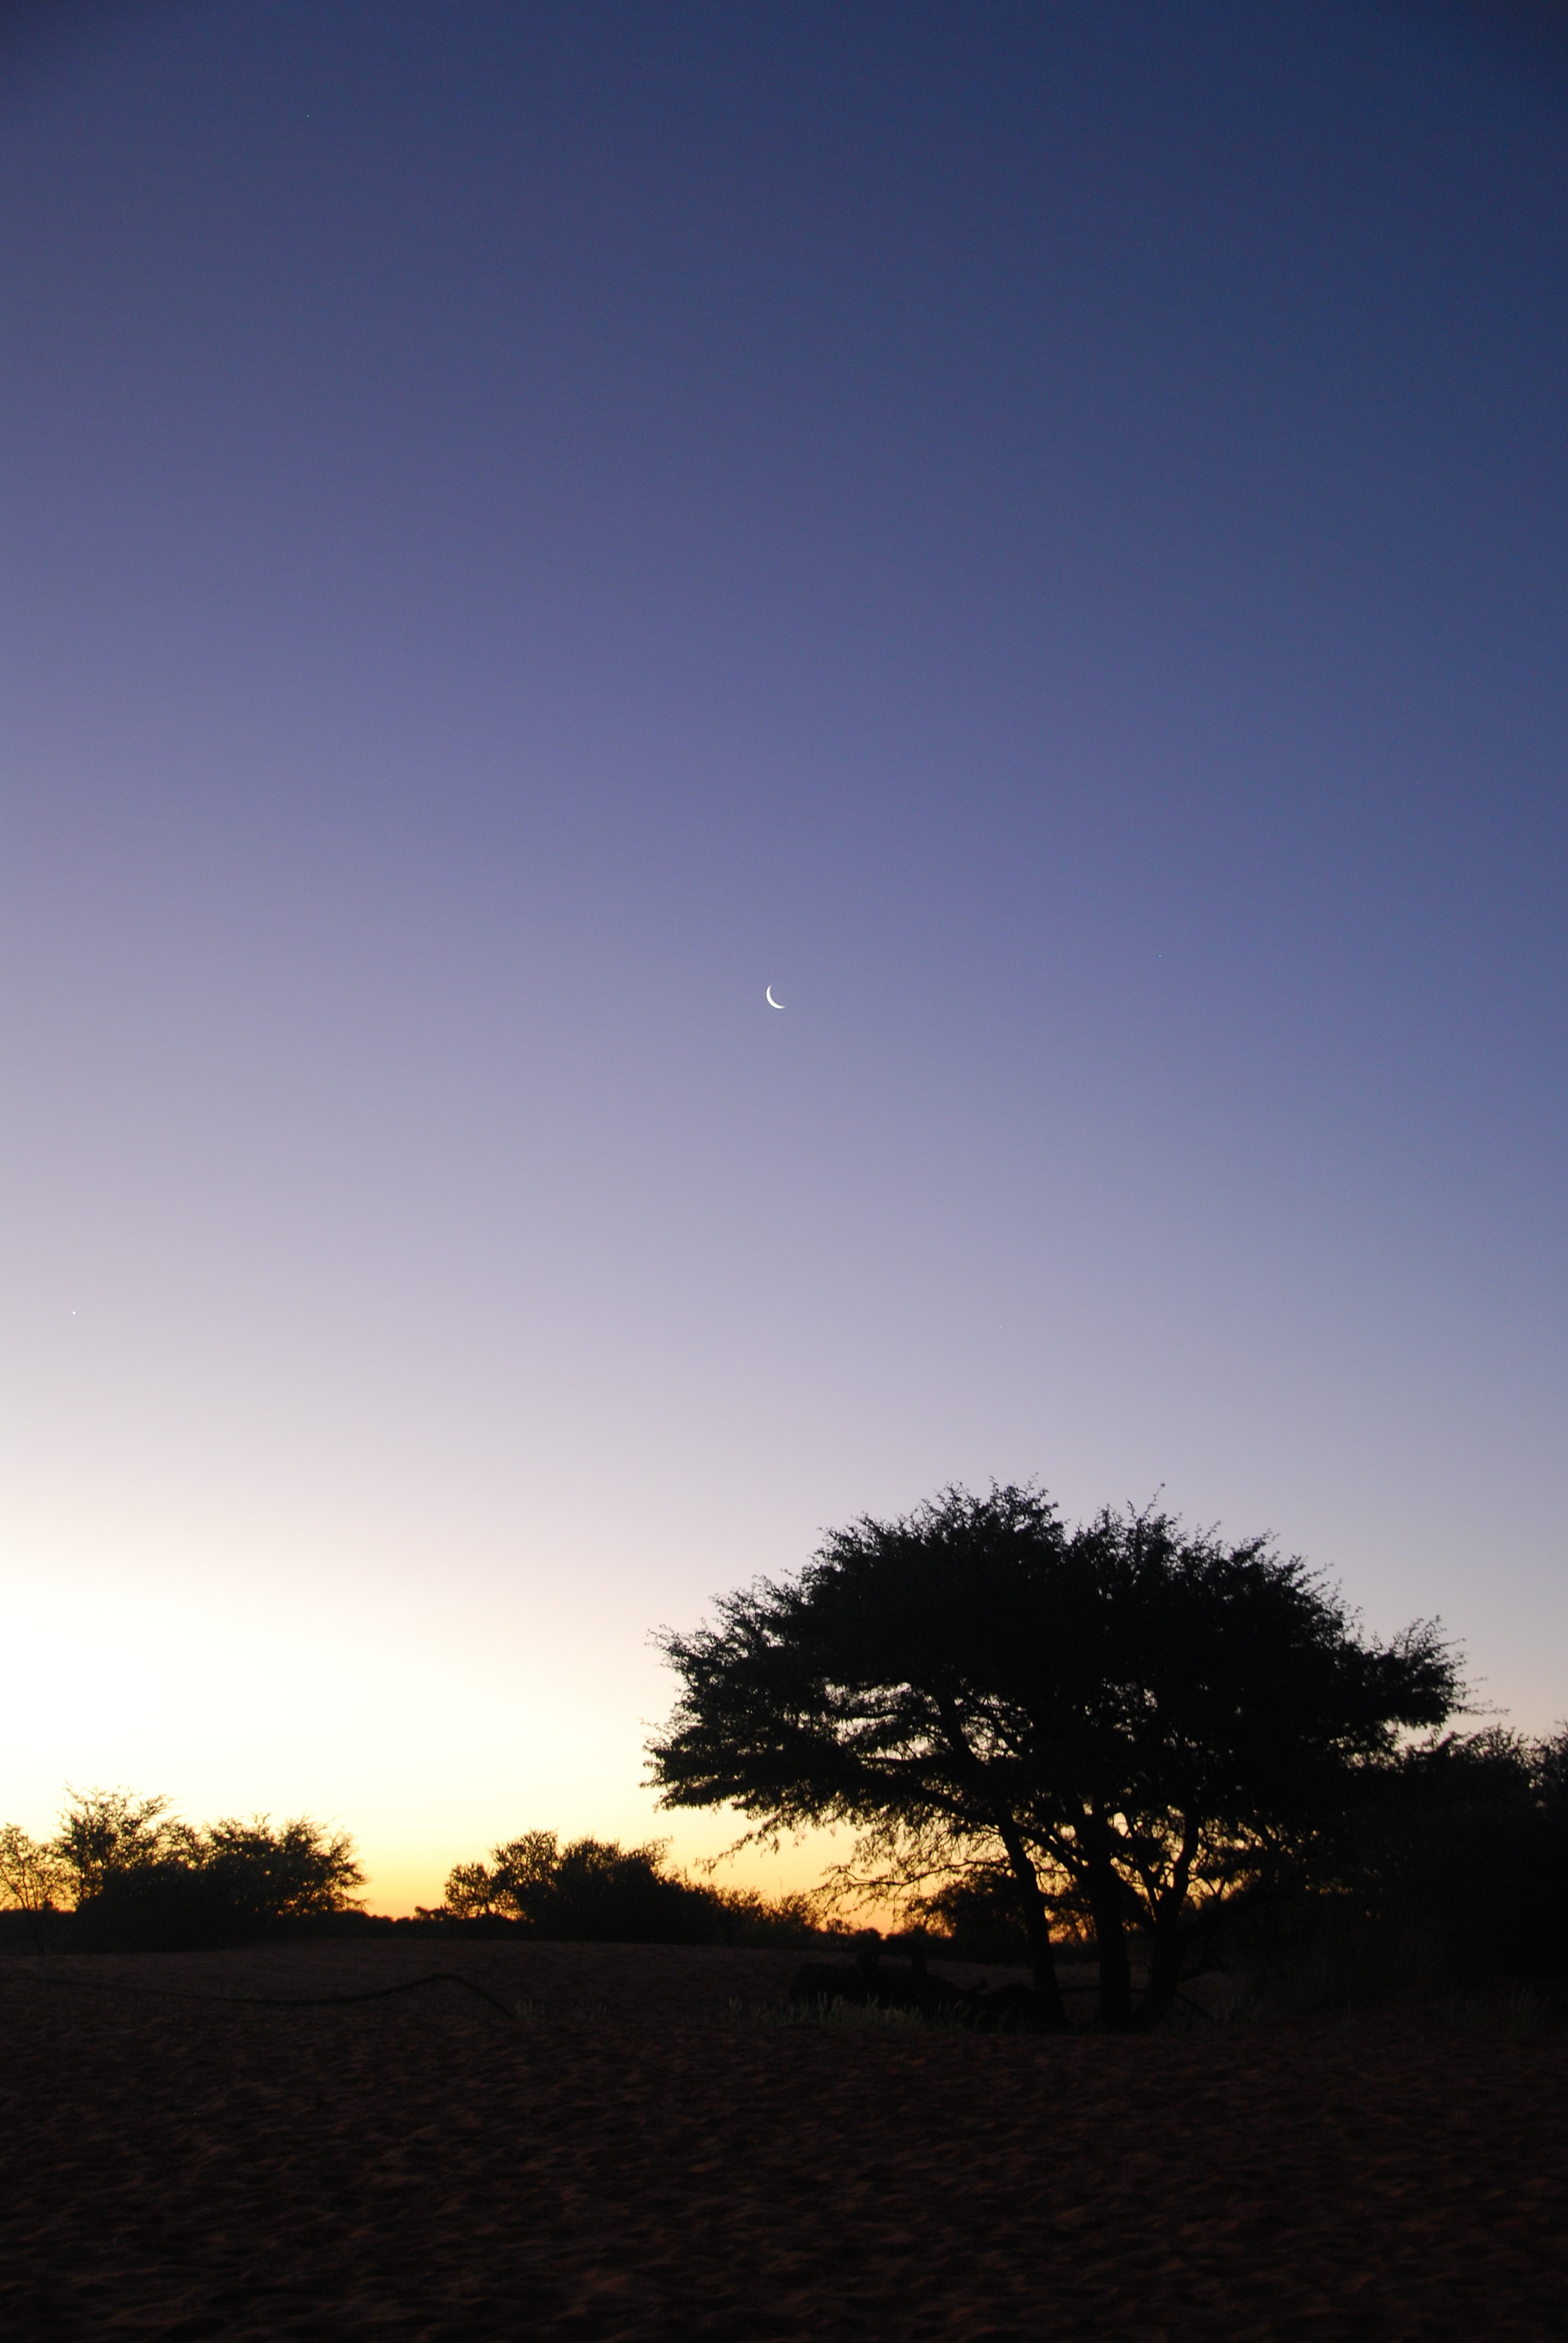
tree, horizon, cloud, sky, sunrise, sunset, night, sunlight, morning, desert, dawn, atmosphere, dusk, evening, astronomical object, kalahari, atmospheric phenomenon, woody plant